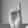
ASL letter: D